Philip IV of Spain

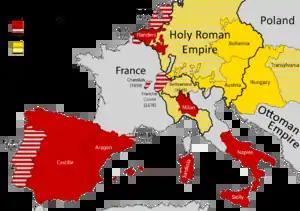
Habsburg possessions in Spain (red), and Austria (yellow)

Philip and Olivares attempted to address the perceived issues of the army, which they concluded were primarily due to the "falta de cabezas", or a lack of leadership. In keeping with their wider agenda of renewing the concepts of duty, service and aristocratic tradition, the King agreed to efforts to introduce more grandees into the higher ranks of the military, working hard to overcome the reluctance of many to take up field appointments in the Netherlands and elsewhere.